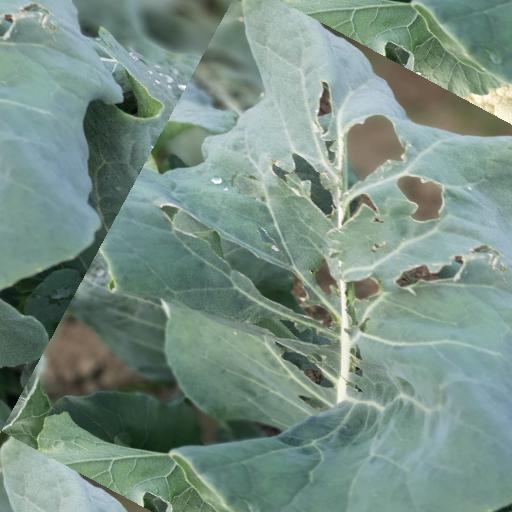
Label: Black Rot